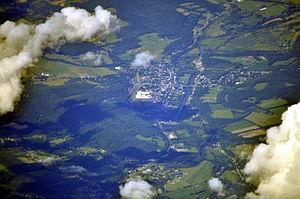
Greene est une ville située dans le comté de Chenango dans l'État de New York.